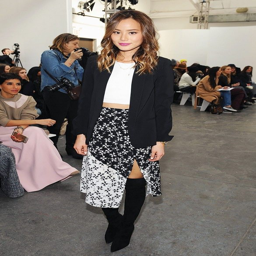
actor wears a patterned slit skirt with knee high boots a crop top